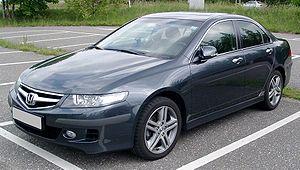
La Honda Accord est une berline du constructeur automobile japonais Honda. Depuis 1976, huit générations se sont succédé.